Trafalgar Square

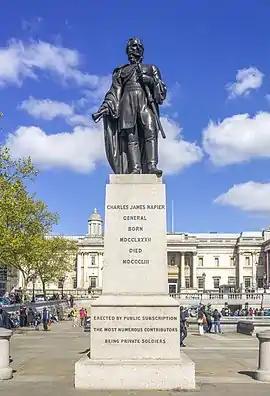
The statue of Charles James Napier in Trafalgar Square, London

In 1841, following suggestions from the local paving board, Barry agreed that two fountains should be installed to counteract the effects of reflected heat and glare from the asphalt surface. The First Commissioner of Woods and Forests welcomed the plan because the fountains reduced the open space available for public gatherings and reduced the risk of riotous assembly. The fountains were fed from two wells, one in front of the National Gallery and one behind it connected by a tunnel. Water was pumped to the fountains by a steam engine housed in a building behind the gallery.